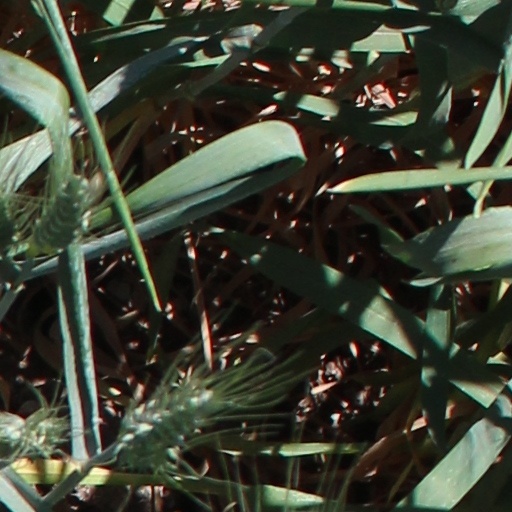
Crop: wheat